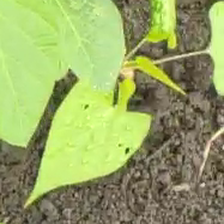
Weed species: Obscure_morning _glory(Ipomoea obscura)